Enrique Mosca

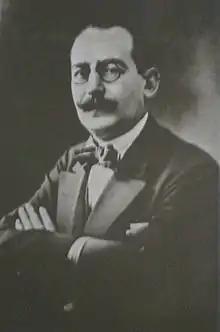
Enrique Mosca

Enrique Mosca (July 15, 1880 – July 22, 1950) was an Argentine lawyer and politician prominent in the centrist Radical Civic Union (UCR).